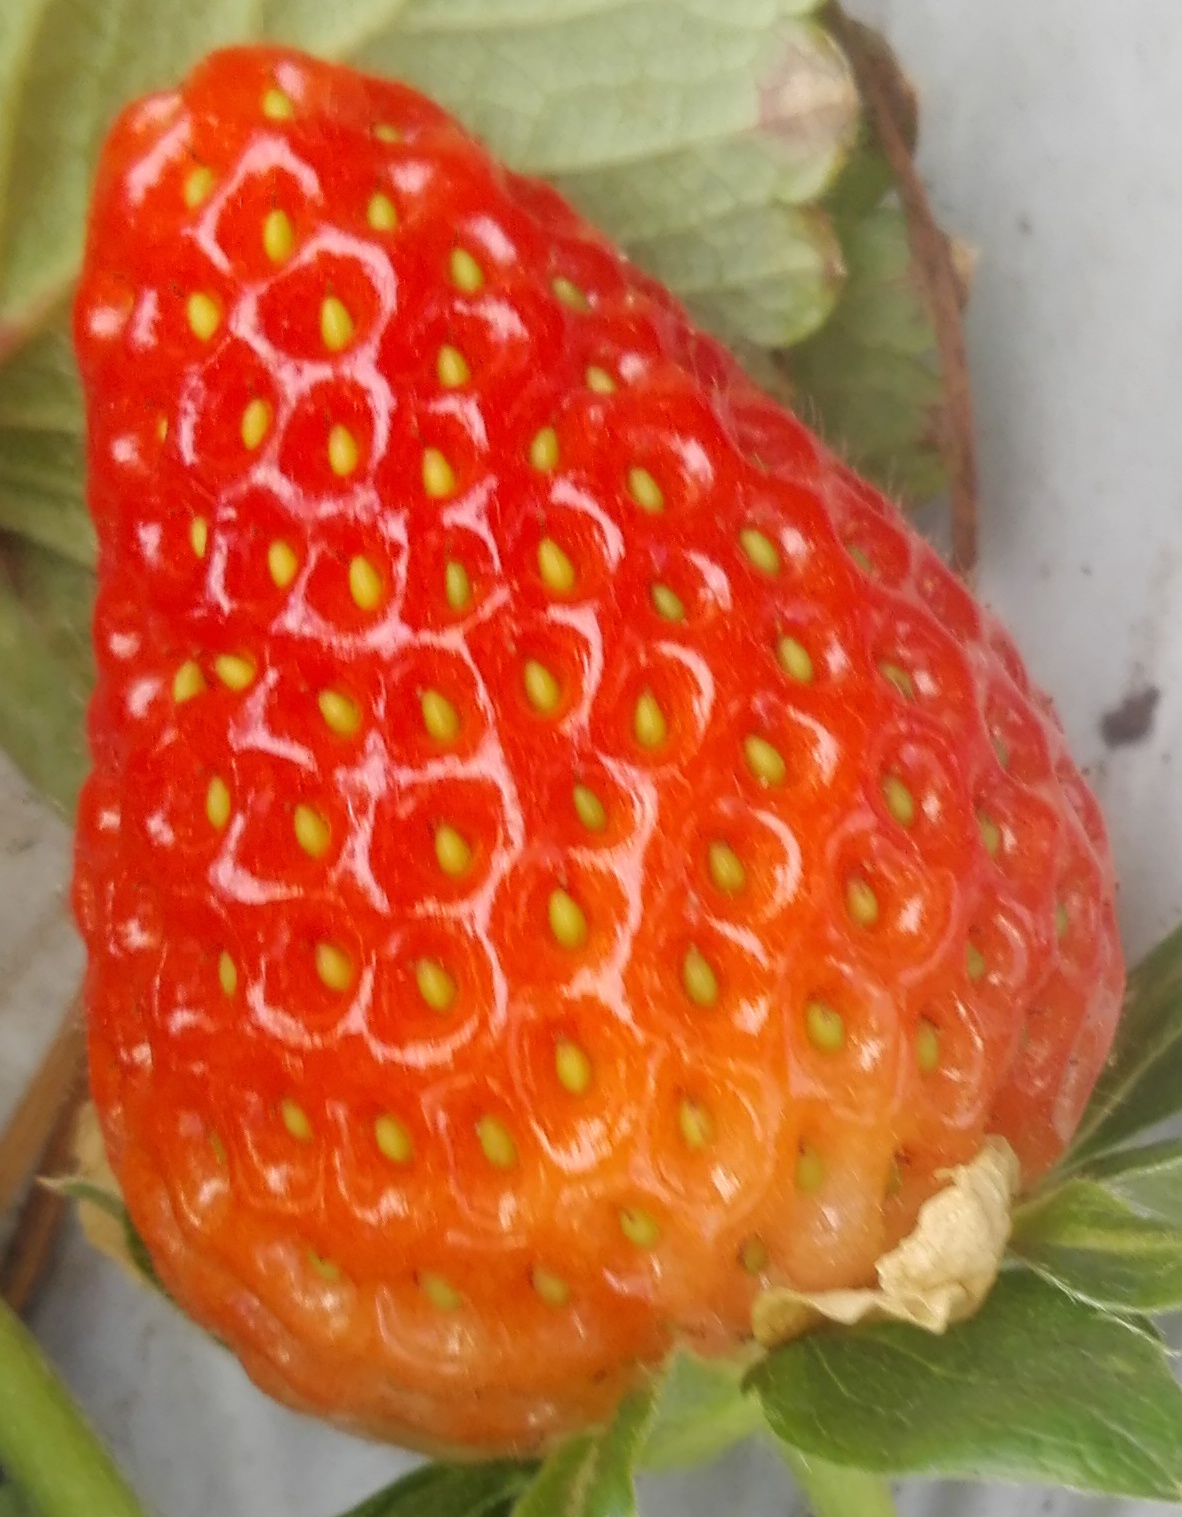
Label: Strawberry